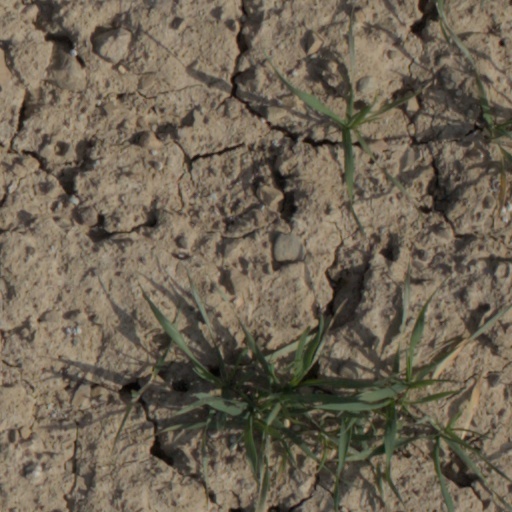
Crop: wheat